A. E. Doyle

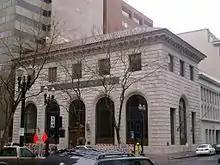
Bank of California Building in 2007

"Buildings marked (NRHP) are on the National Register of Historic Places. As of 2008, 37 of Doyle's buildings are on the National Register."